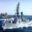
Label: ship